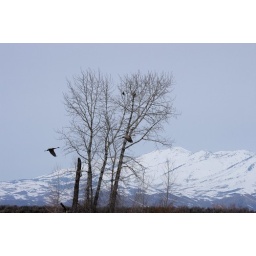
Sandhill cranes flying in front of tree. The tree has two rough legged hawks in it.